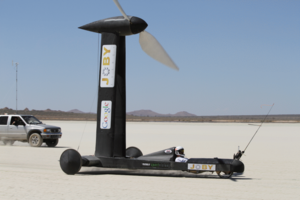
Les blackbird sont des sortes de chars à voile propulsés par le vent, capables d'aller plus vite que le vent en vent arrière. Ils ont été conçus pour prouver qu'un voilier vent arrière peut aller plus vite que le vent. Le premier engin fut créé en 1910 en France par un dénommé Constantin. L’Office des inventions en a archivé a posteriori une description sommaire.